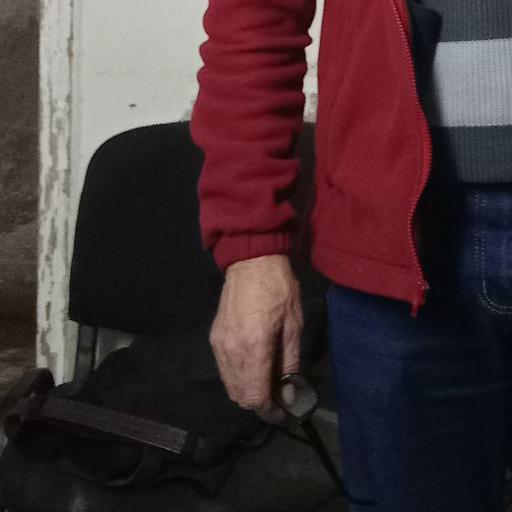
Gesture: no_gesture